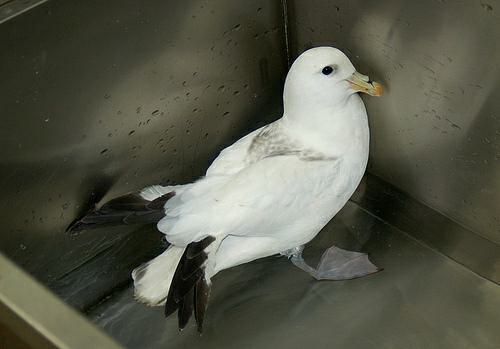
A photo of a northern fulmar